Castle Alcázar of Segorbe

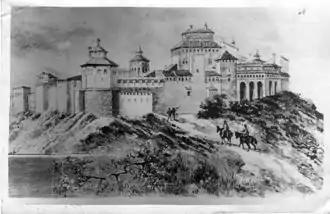
Nineteenth-century engraving of Castle Alcázar

Castle Alcázar of Segorbe was an alcázar (palace or castle) located on the slopes of Sopeña in the town of Segorbe, in the Valencian Community of Spain. Very little remains of the original alcázar, but the large complex was a residence of lords, dukes and kings for over a millennium.